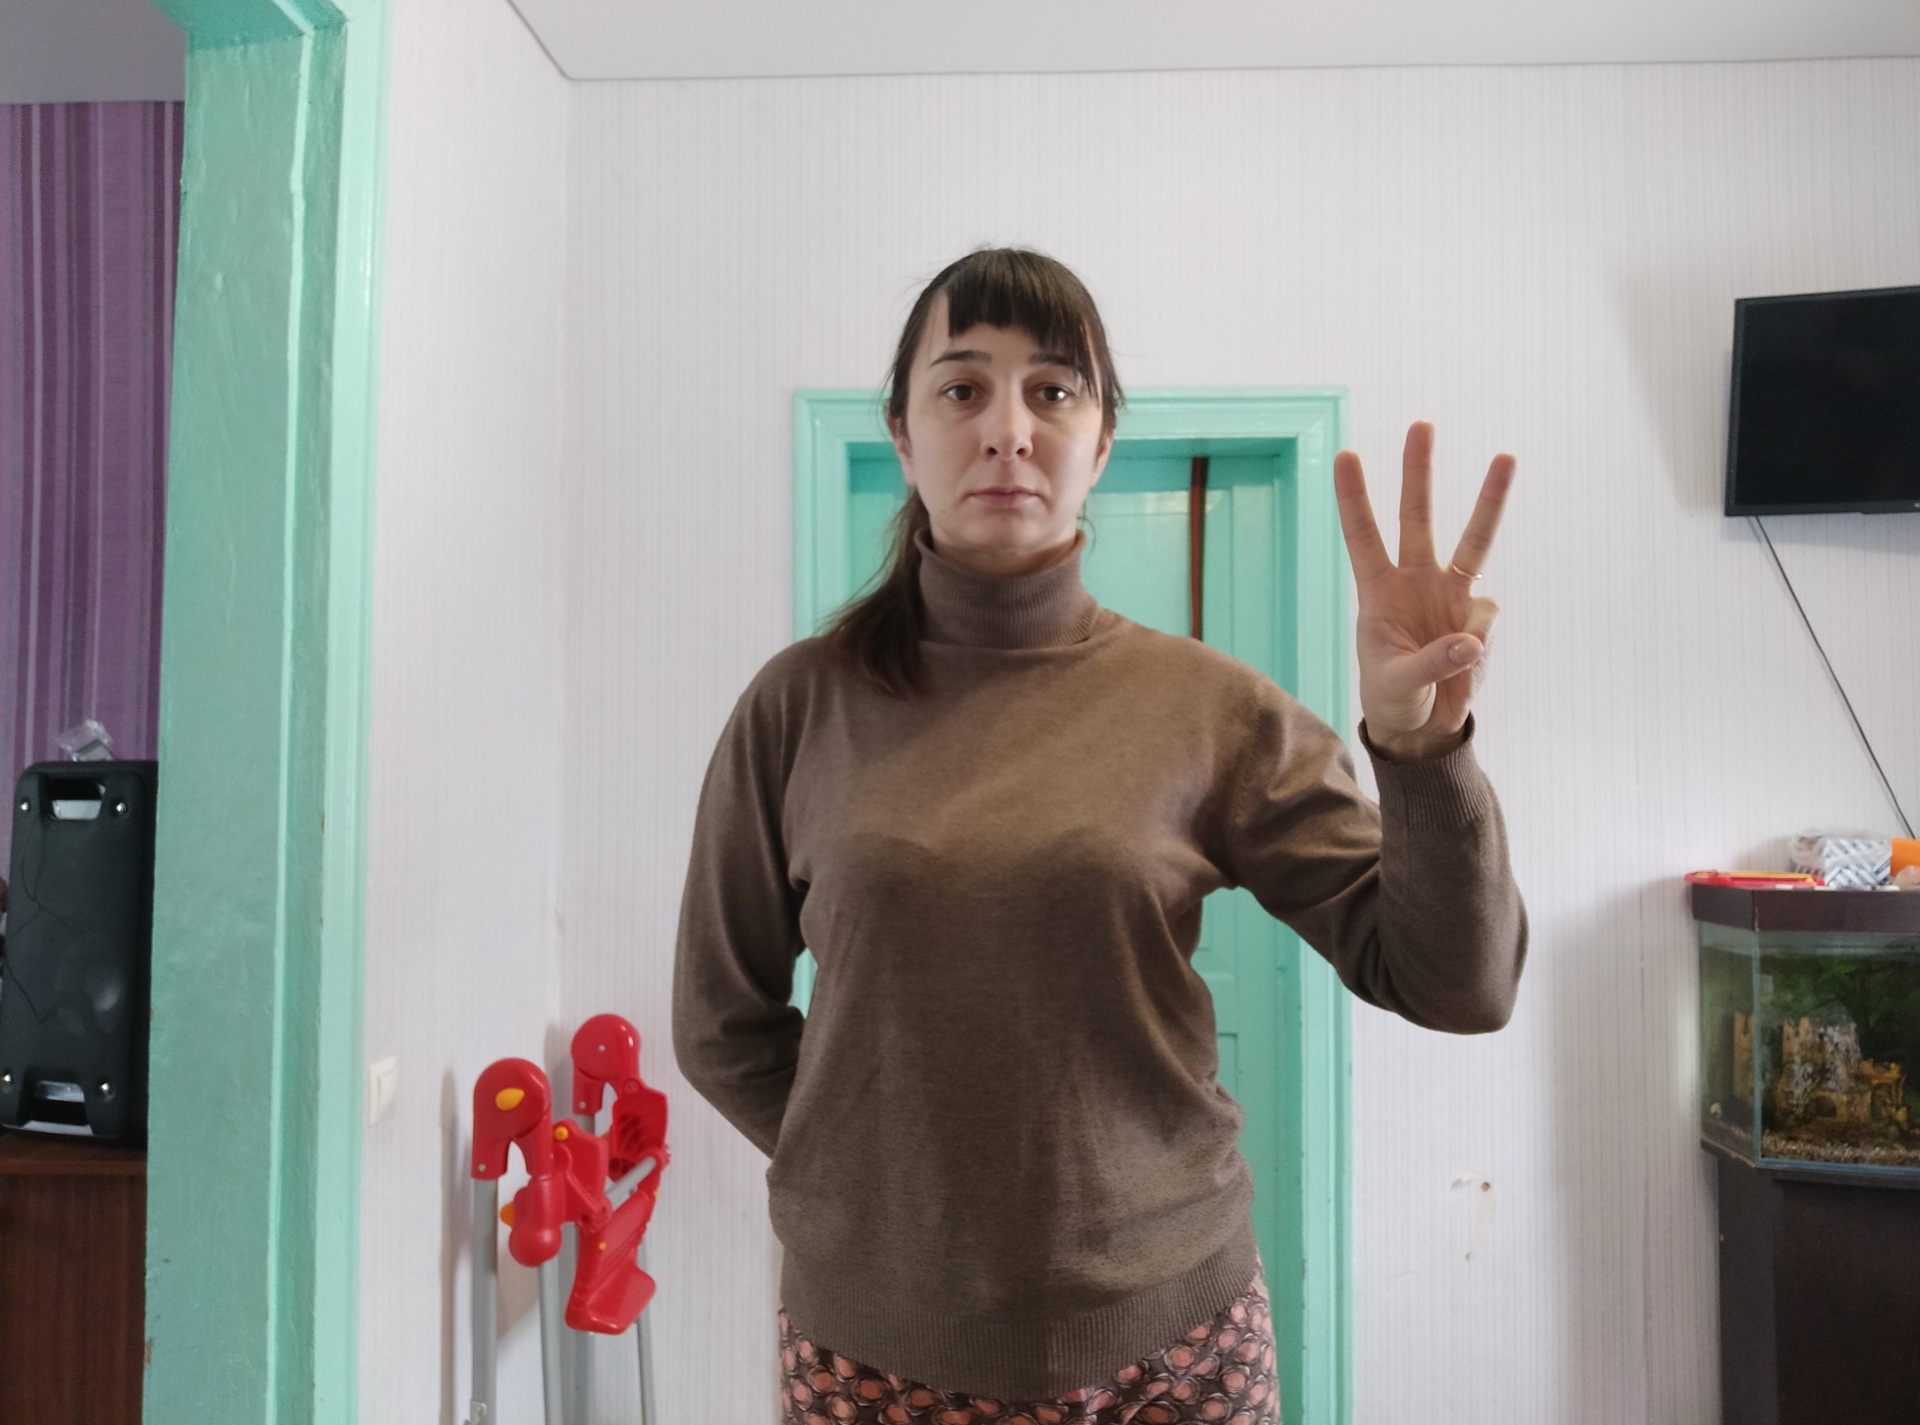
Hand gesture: three